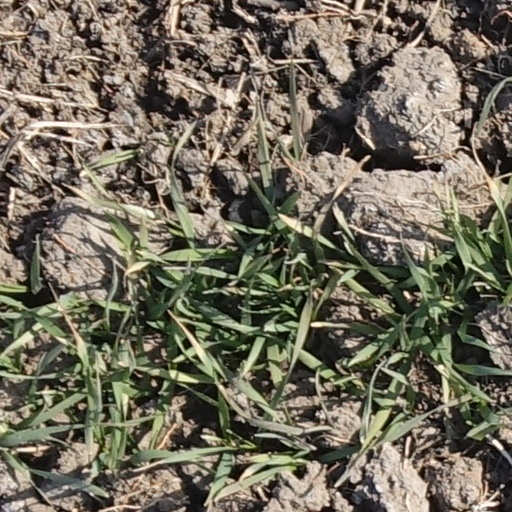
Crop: wheat